Vietnam Journal

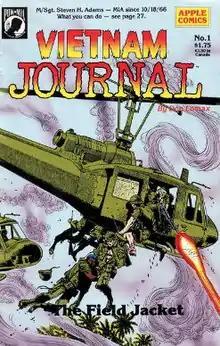
Cover of the first issue of "Vietnam Journal", November 1987.

Vietnam Journal was a war comic book series written and drawn by Don Lomax and published by Apple Comics from November 1987 to April 1991.